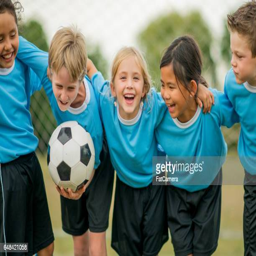
friends on a soccer team